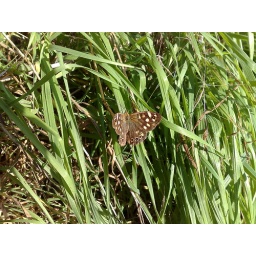
Speckled Wood butterfly sitting with wings open on some grass basking in the sun.